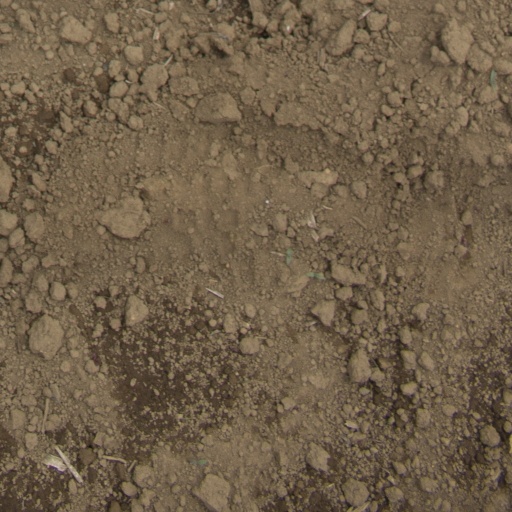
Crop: Jerusalem artichoke